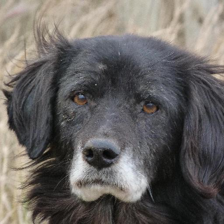
Label: animals